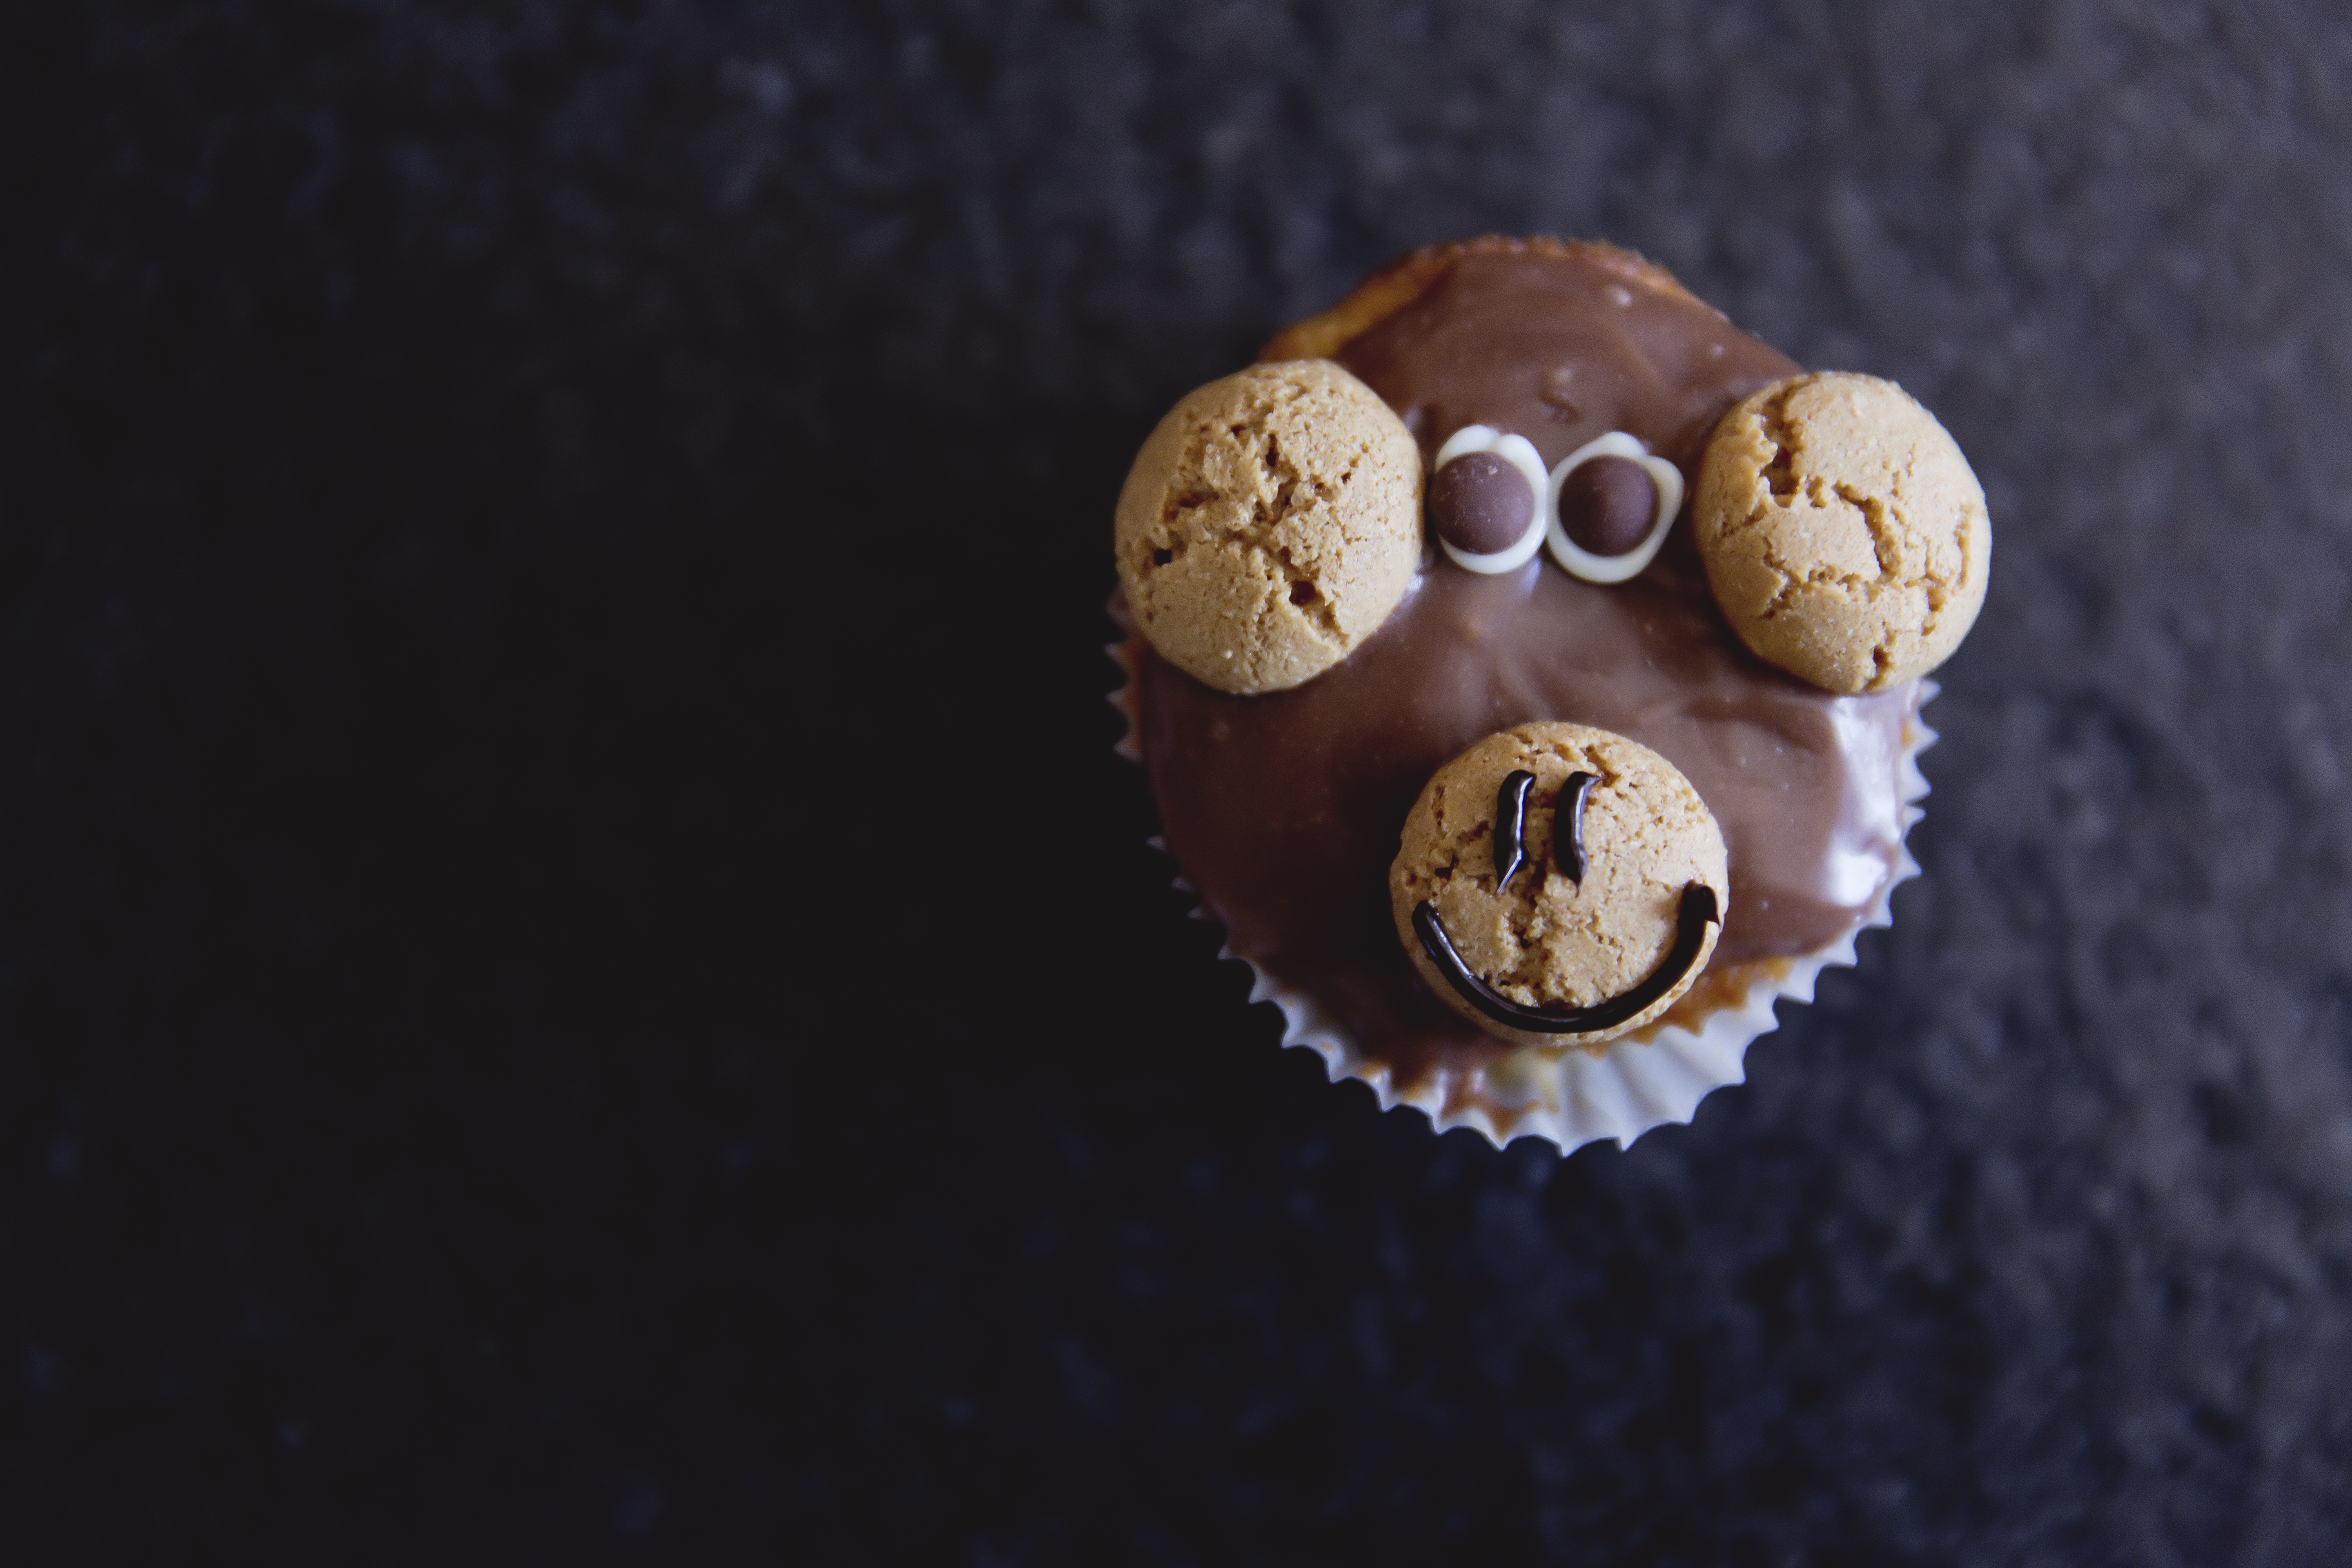
sweet, food, chocolate, cupcake, close, dessert, monkey, eat, delicious, cake, dough, baked, muffin, calories, sweet dish, bake, pastries, children, sugar, nutrition, candy, tart, birthday, chick, sweetness, benefit from, treat, confectionery, baked goods, macro photography, flavor, delicacy, small cakes, children's birthday, muffin form, ofenwarm, saje, chocolate truffle